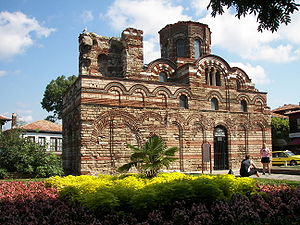
Nessebar / Galleri
Nessebar er en by i det østlige Bulgarien på en halvø i Sortehavet. Byen er mere end 3.000 år gammel og var oprindelig en thrakisk bosættelse kaldet Membria. I det 6. århundrede f.Kr. blev byen en græsk koloni under det nuværende navn. Ruinerne der kan ses i dag stammer hovedsagelig fra den græske tid.